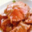
Label: cra